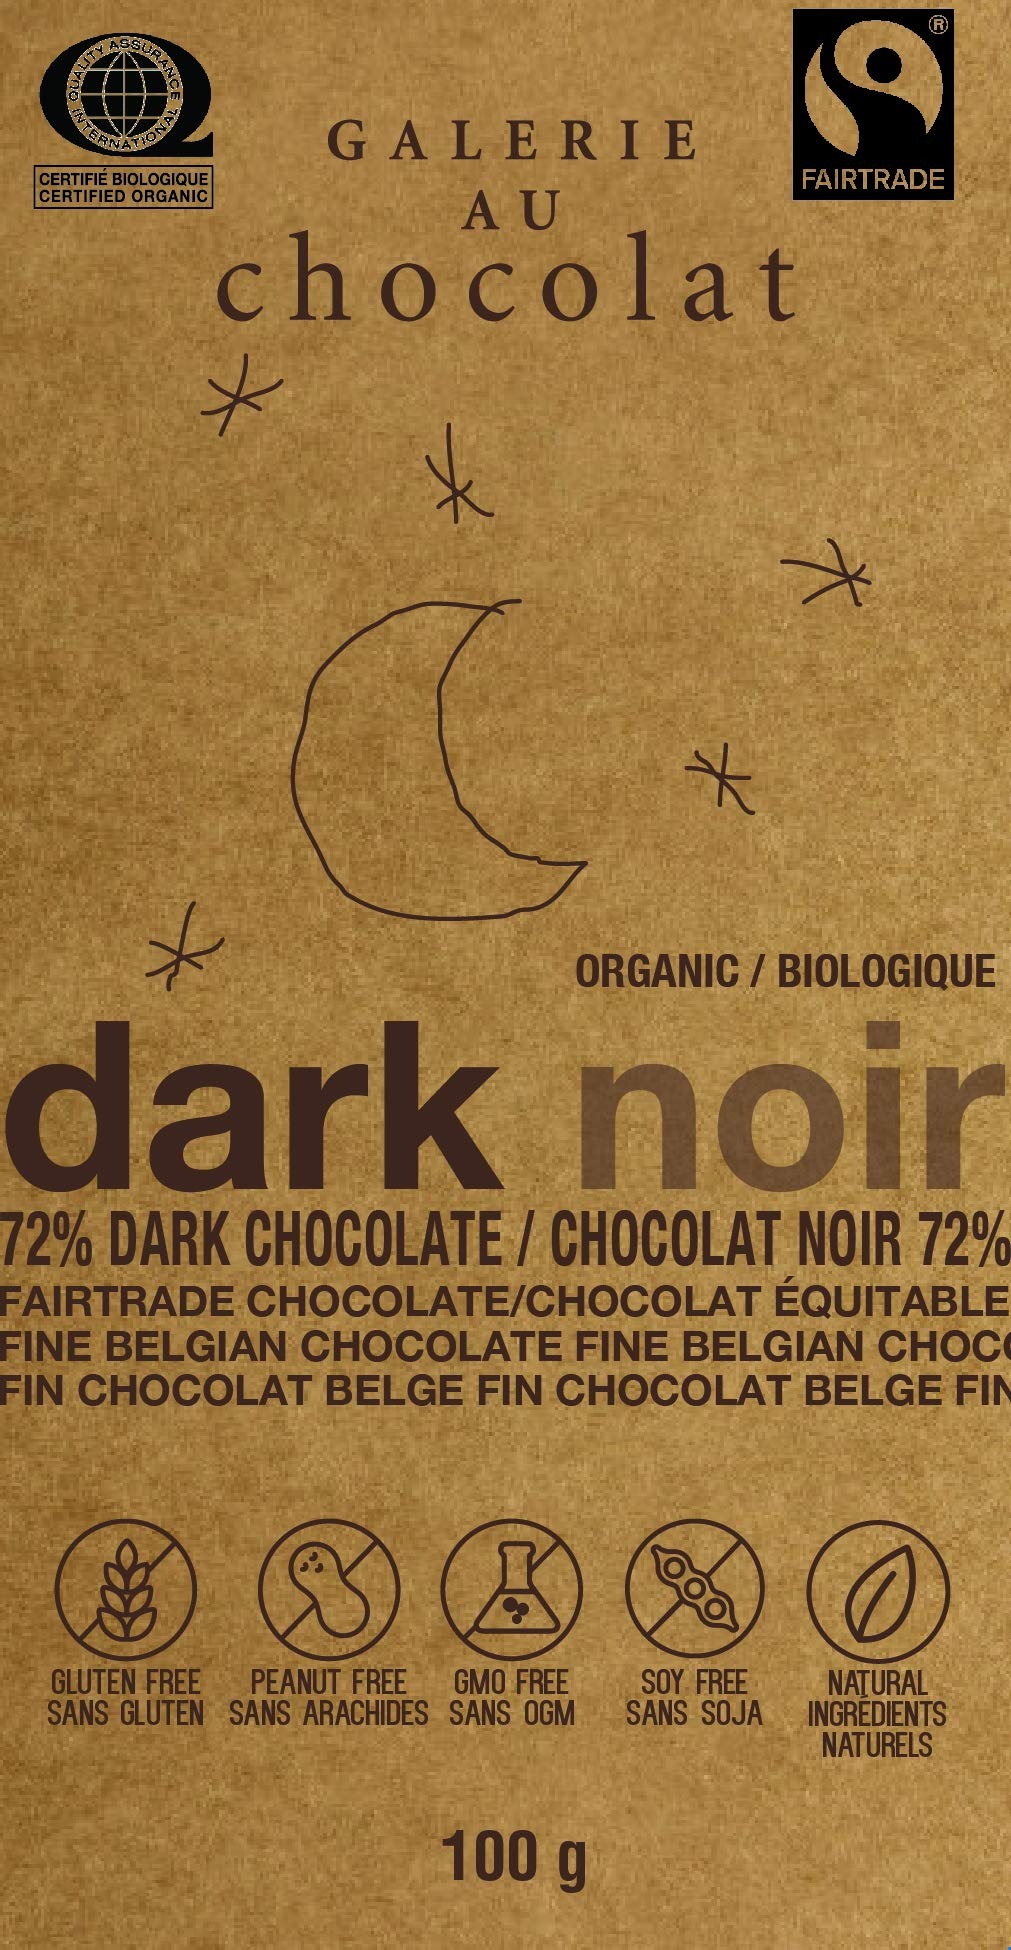
Item Name: Jelina's 72% Dark Chocolate Bar, 3.35 Ounce (Pack of 8)
Bullet Point: Silky smooth dark without bitter tones
Value: 26.8
Unit: ounce

Price: 59